The Witching Hour (1921 film)

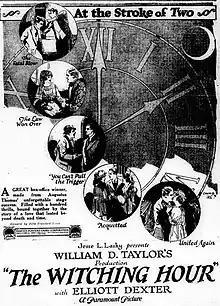
Advertisement

The Witching Hour is a 1921 American silent drama film directed by William Desmond Taylor and written by Julia Crawford Ivers, adapting the 1907 stage play by Augustus E. Thomas. The film stars Elliott Dexter, Winter Hall, Ruth Renick, Robert Cain, A. Edward Sutherland, Mary Alden, and F. A. Turner. The film was released on April 10, 1921, by Paramount Pictures.